Australia in the War of 1939–1945

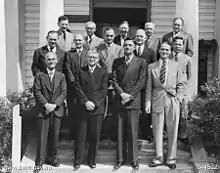
A group photo of the authors of "Australia in the War of 1939–1945" in 1954. Chester Wilmot died later in the year and was replaced by Barton Maughan.

Although the series was funded by the Australian Government, the authors were free to write on all topics other than technical secrets that were classified at the time, and were not otherwise censored. In line with a request by the US and British governments, the official historians in Australia, Britain, Canada, New Zealand and the US were not given access to Ultra intelligence gained from decrypting German codes. The vetting process for the volumes in the series also sought to ensure that they did not disclose that German codes had been broken, as this was still classified at the time. Long may have not even been informed that German or Japanese codes had been broken. The authors were given unrestricted access to all other official records, and the Army, Navy and Air series were mainly based on these records and the hundreds of interviews Long had conducted with Australian military personnel during the war. German, Italian and Japanese records were also used to provide information on the enemies the Australian military fought. Draft chapters were sent for comment to the official historians in Britain, New Zealand and the United States.